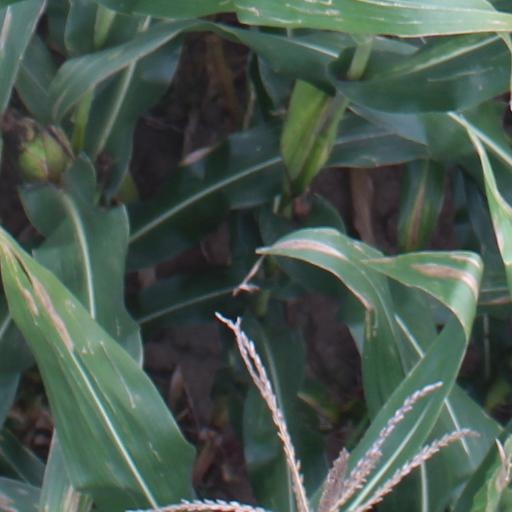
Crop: maize; corn